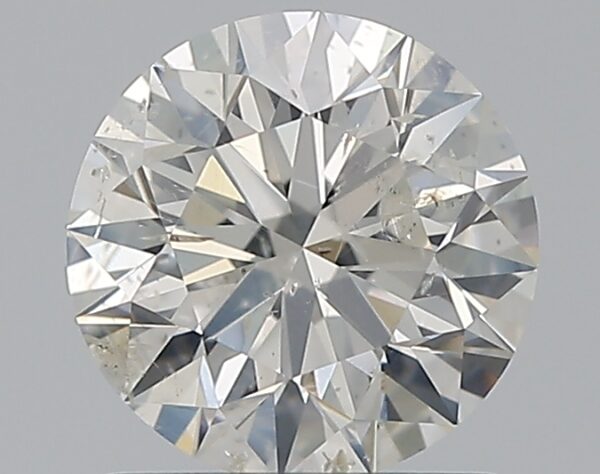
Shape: round
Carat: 1
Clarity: SI2
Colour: G
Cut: EX
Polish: EX
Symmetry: EX
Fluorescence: N
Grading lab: HRD
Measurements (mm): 6.38 x 6.41 x 4